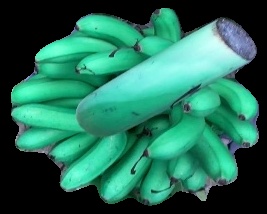
Variety: rasbale
Grade: grade1